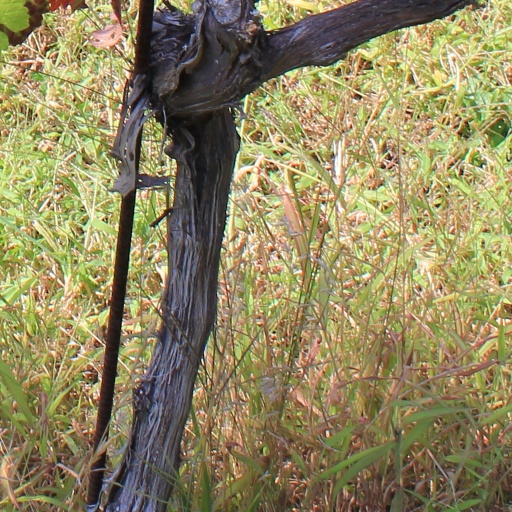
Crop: grape